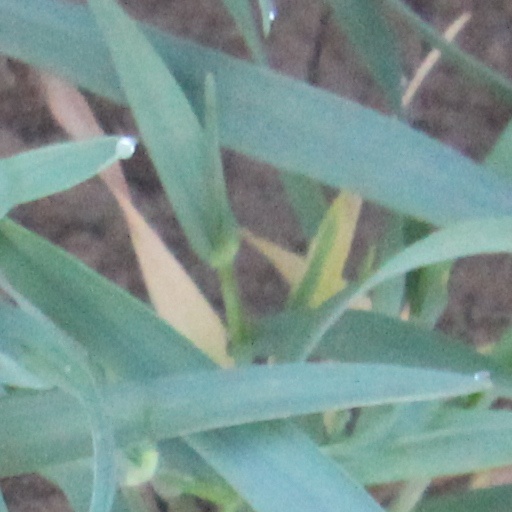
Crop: wheat